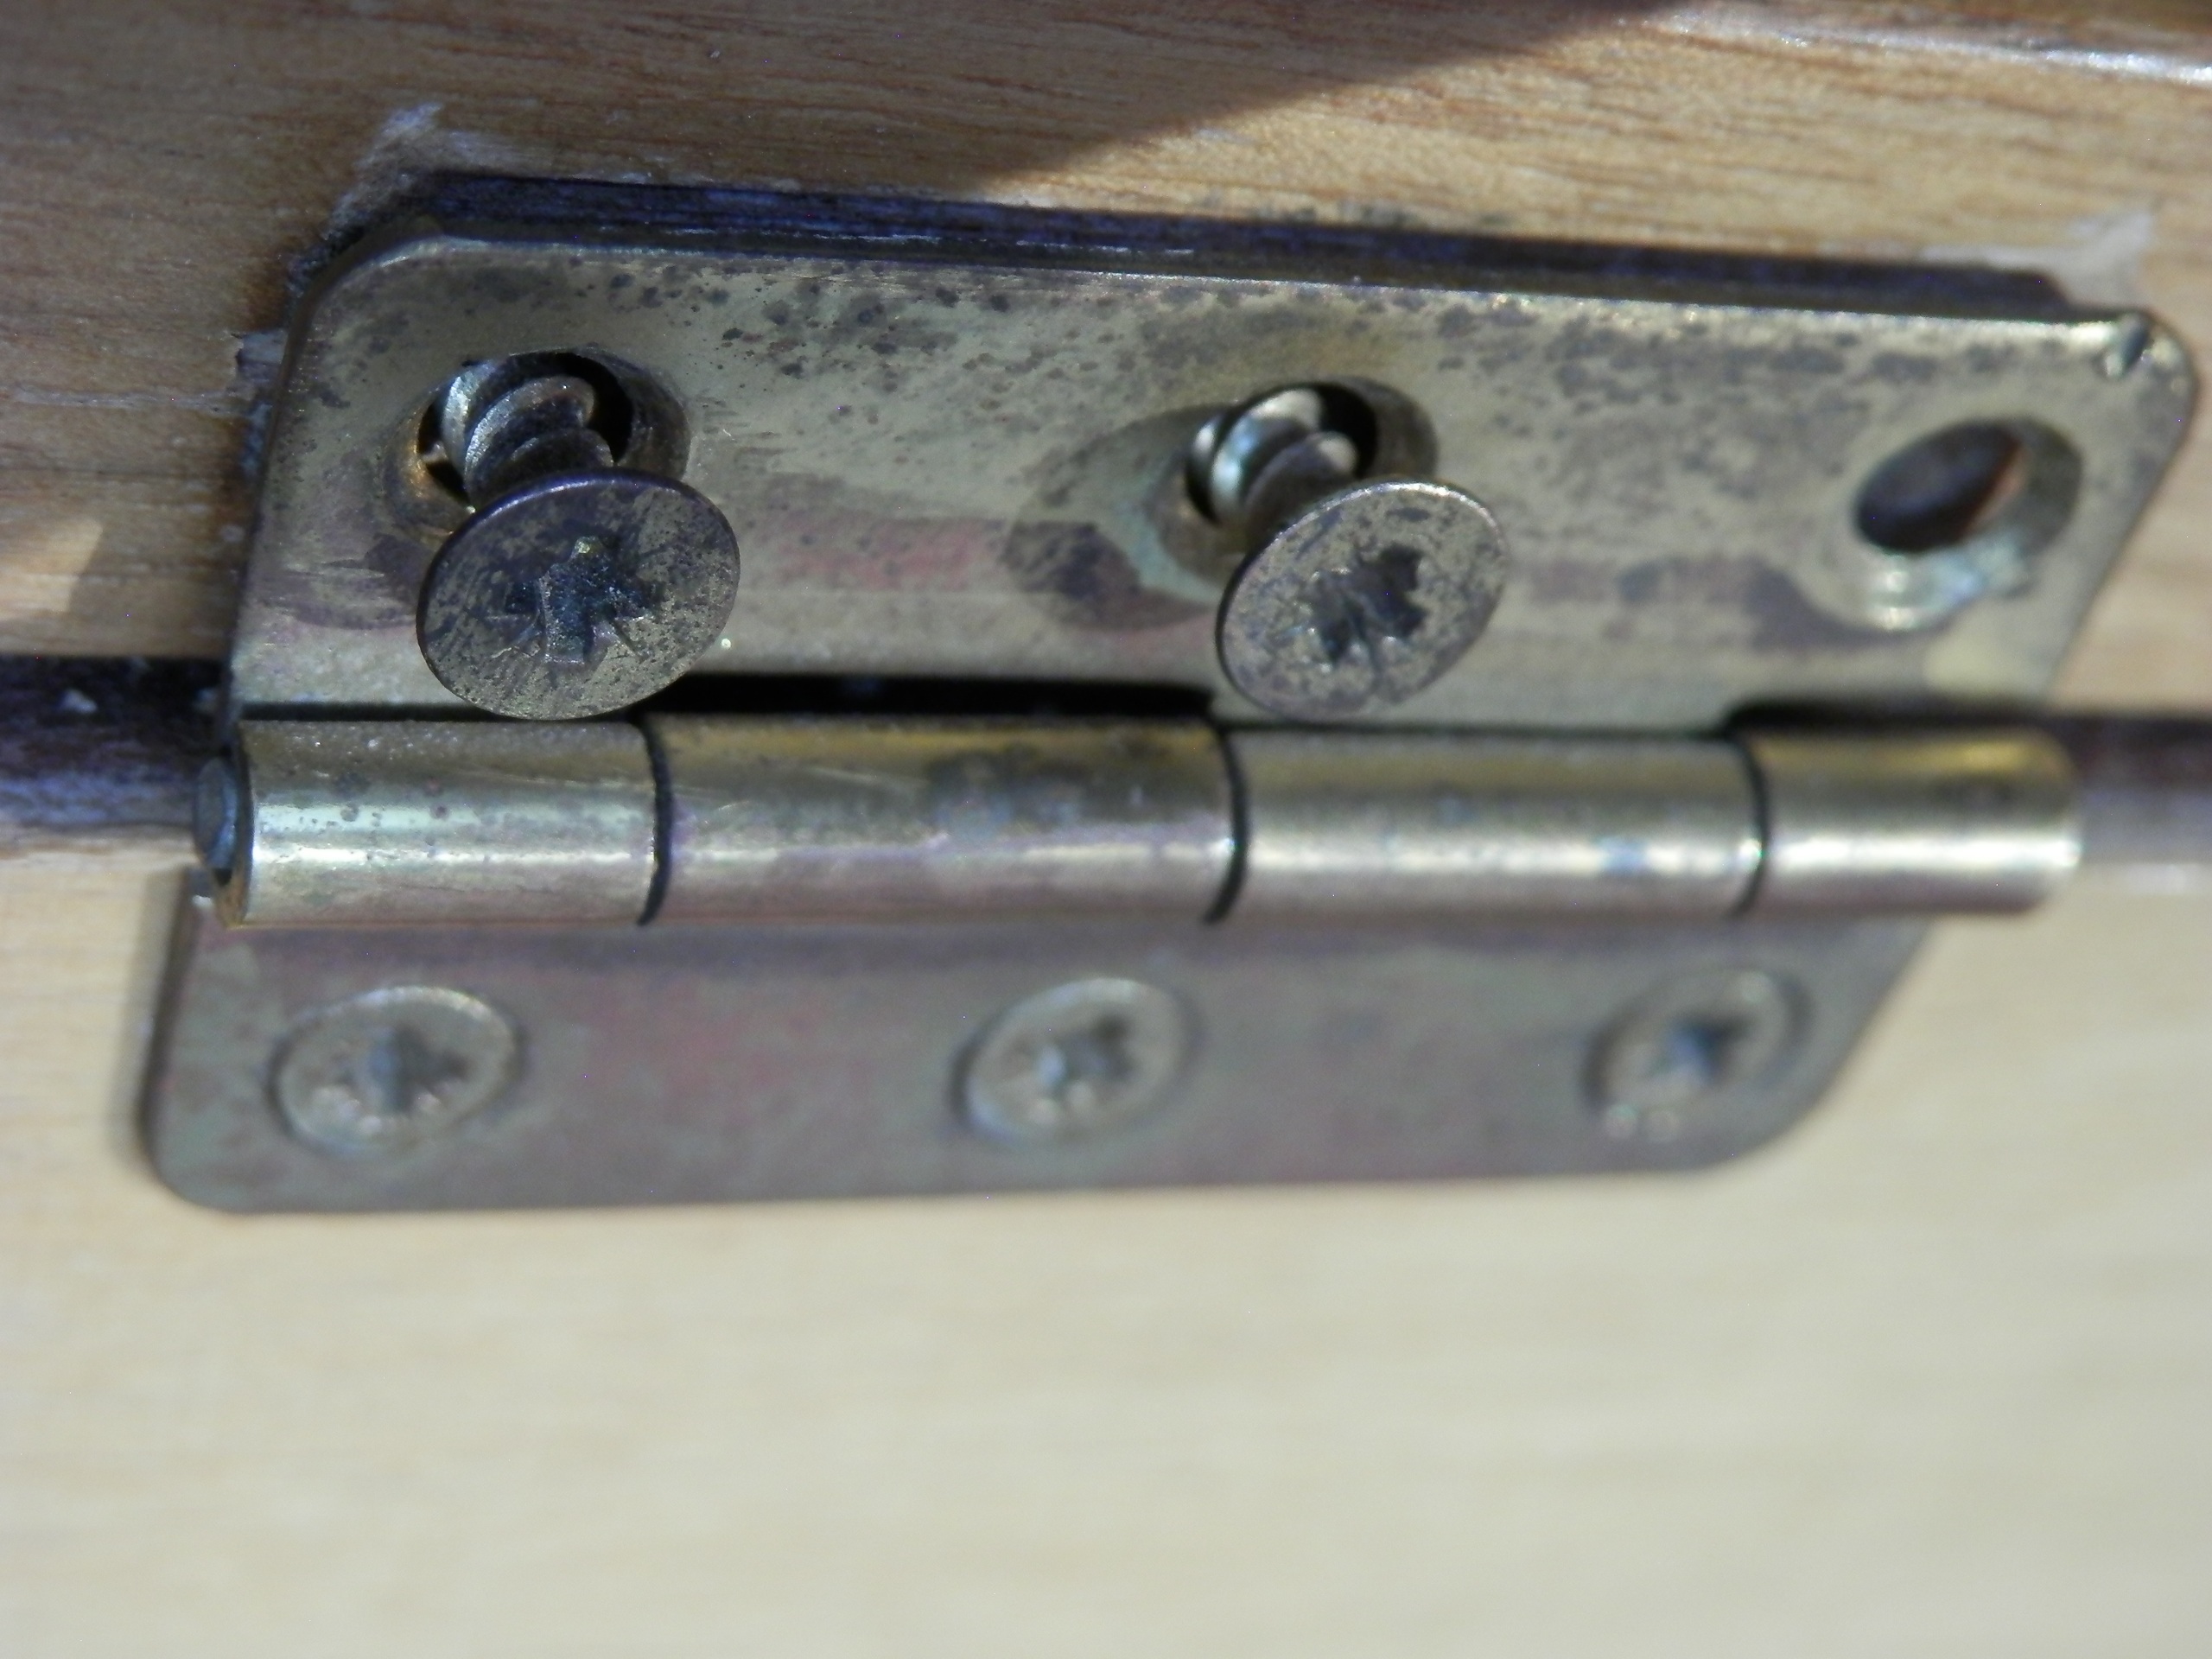
weapon, screw, gun, hinge, metal fitting, fitting, firearm, trigger, gun barrel, gun accessory